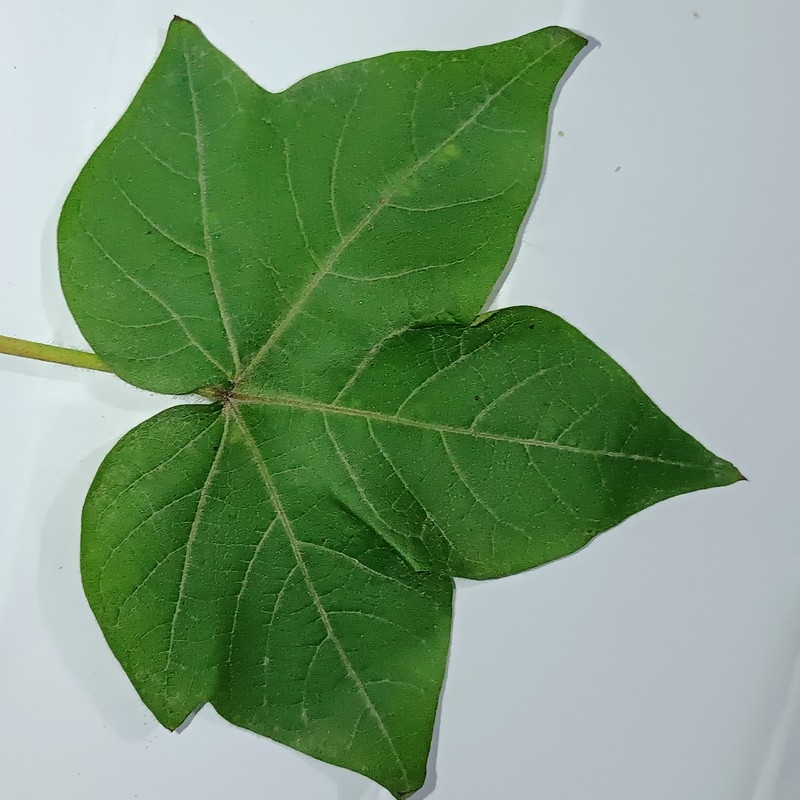
Label: Healthy Leaf